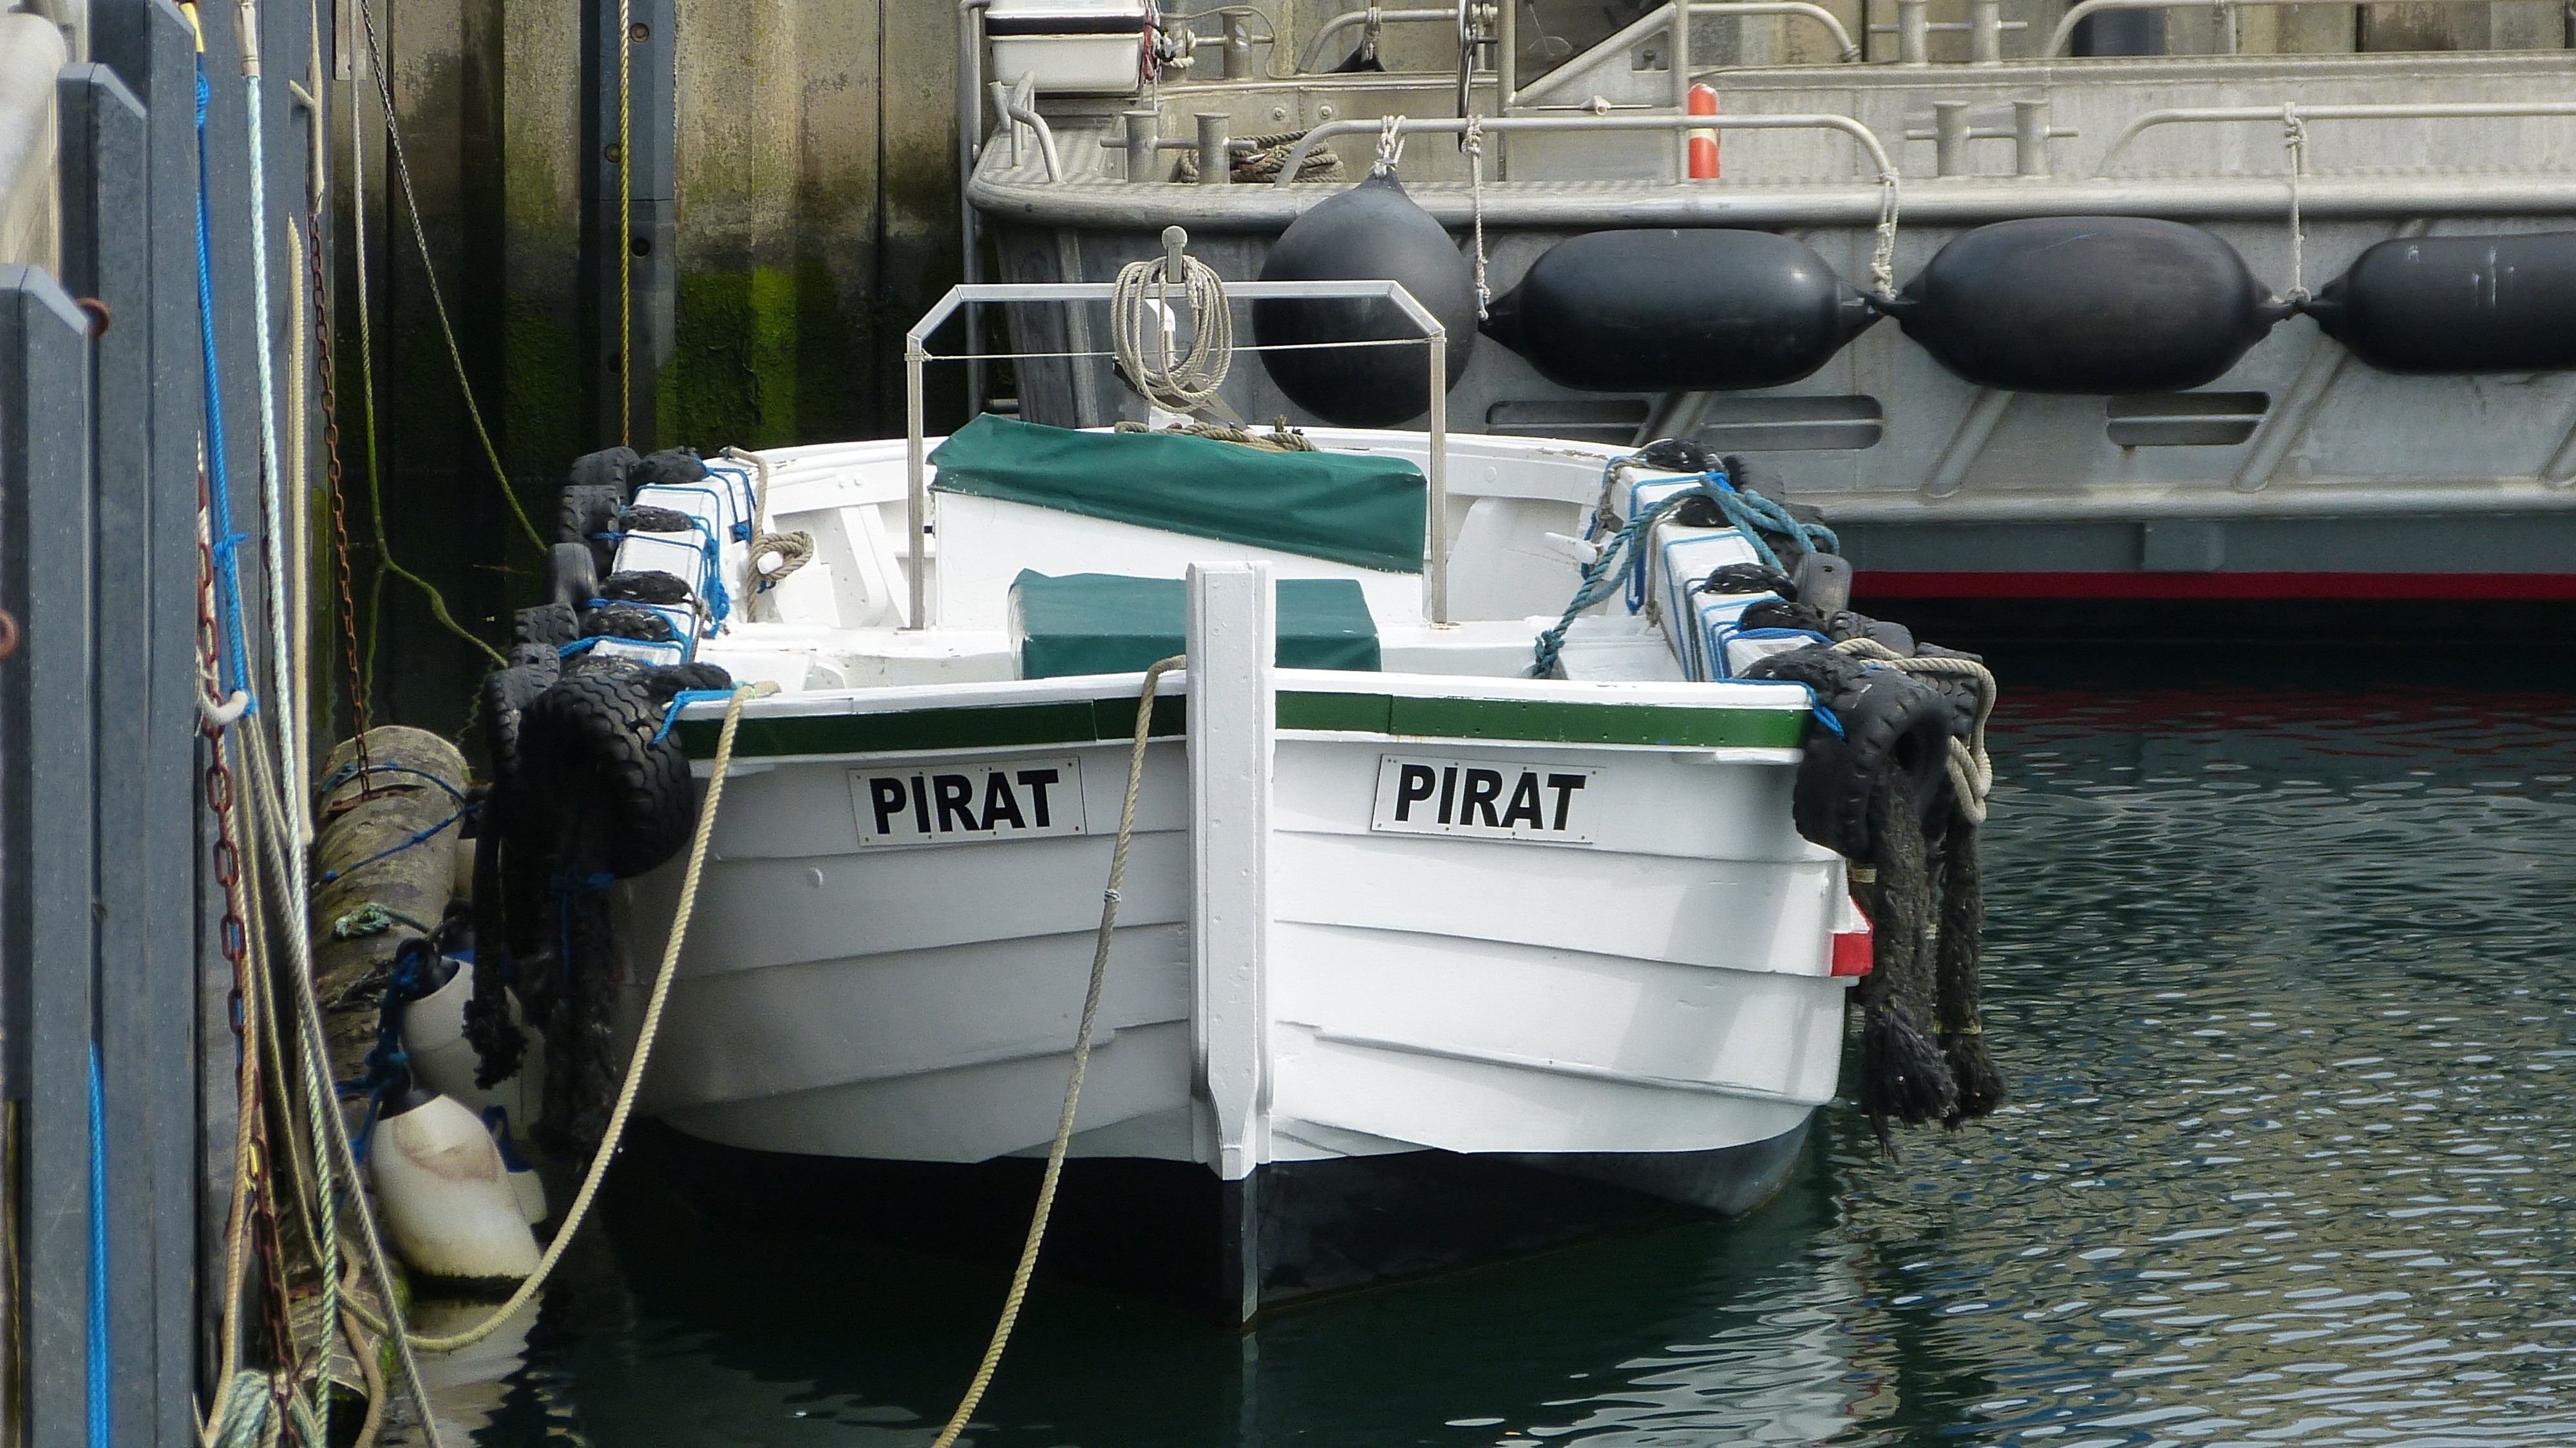
boat, vehicle, mast, port, waterway, pirate, watercraft, north sea, helgoland, sea island, boerteboot, boot from, wooden boats, oak planks, skiff